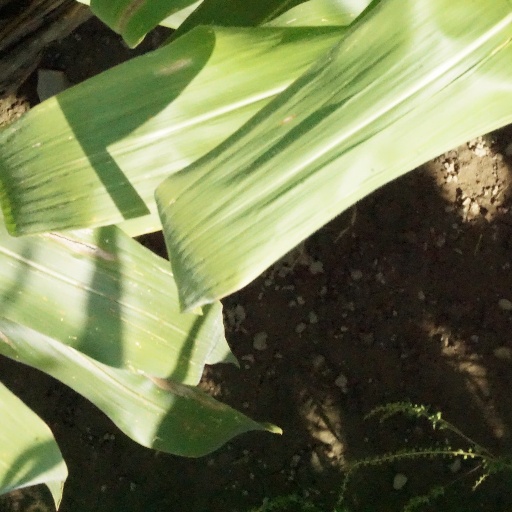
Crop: maize; corn